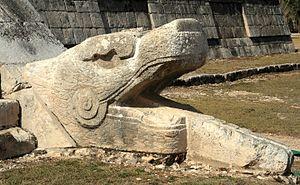
Kukulkan est le nom de la divinité pan-mésoaméricaine du serpent à plumes dans la religion maya.